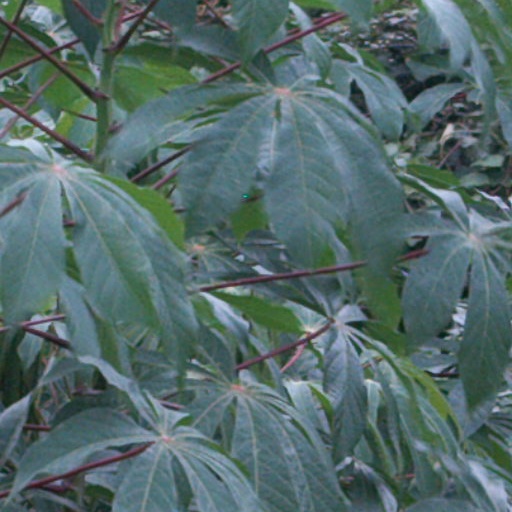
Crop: cassava